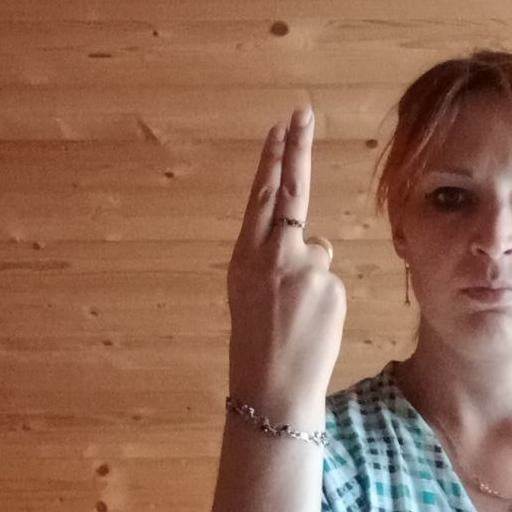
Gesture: two_up_inverted